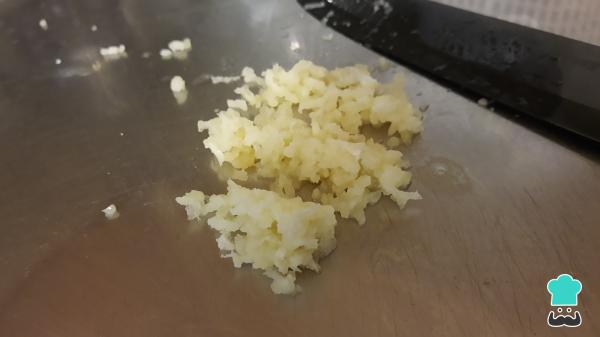
Mientras reposan las setas, pica finamente los dientes de ajo. Señalamos que puedes hacerlo con un cuchillo, una prensa o en un molcajete para que quede lo más fino posible.